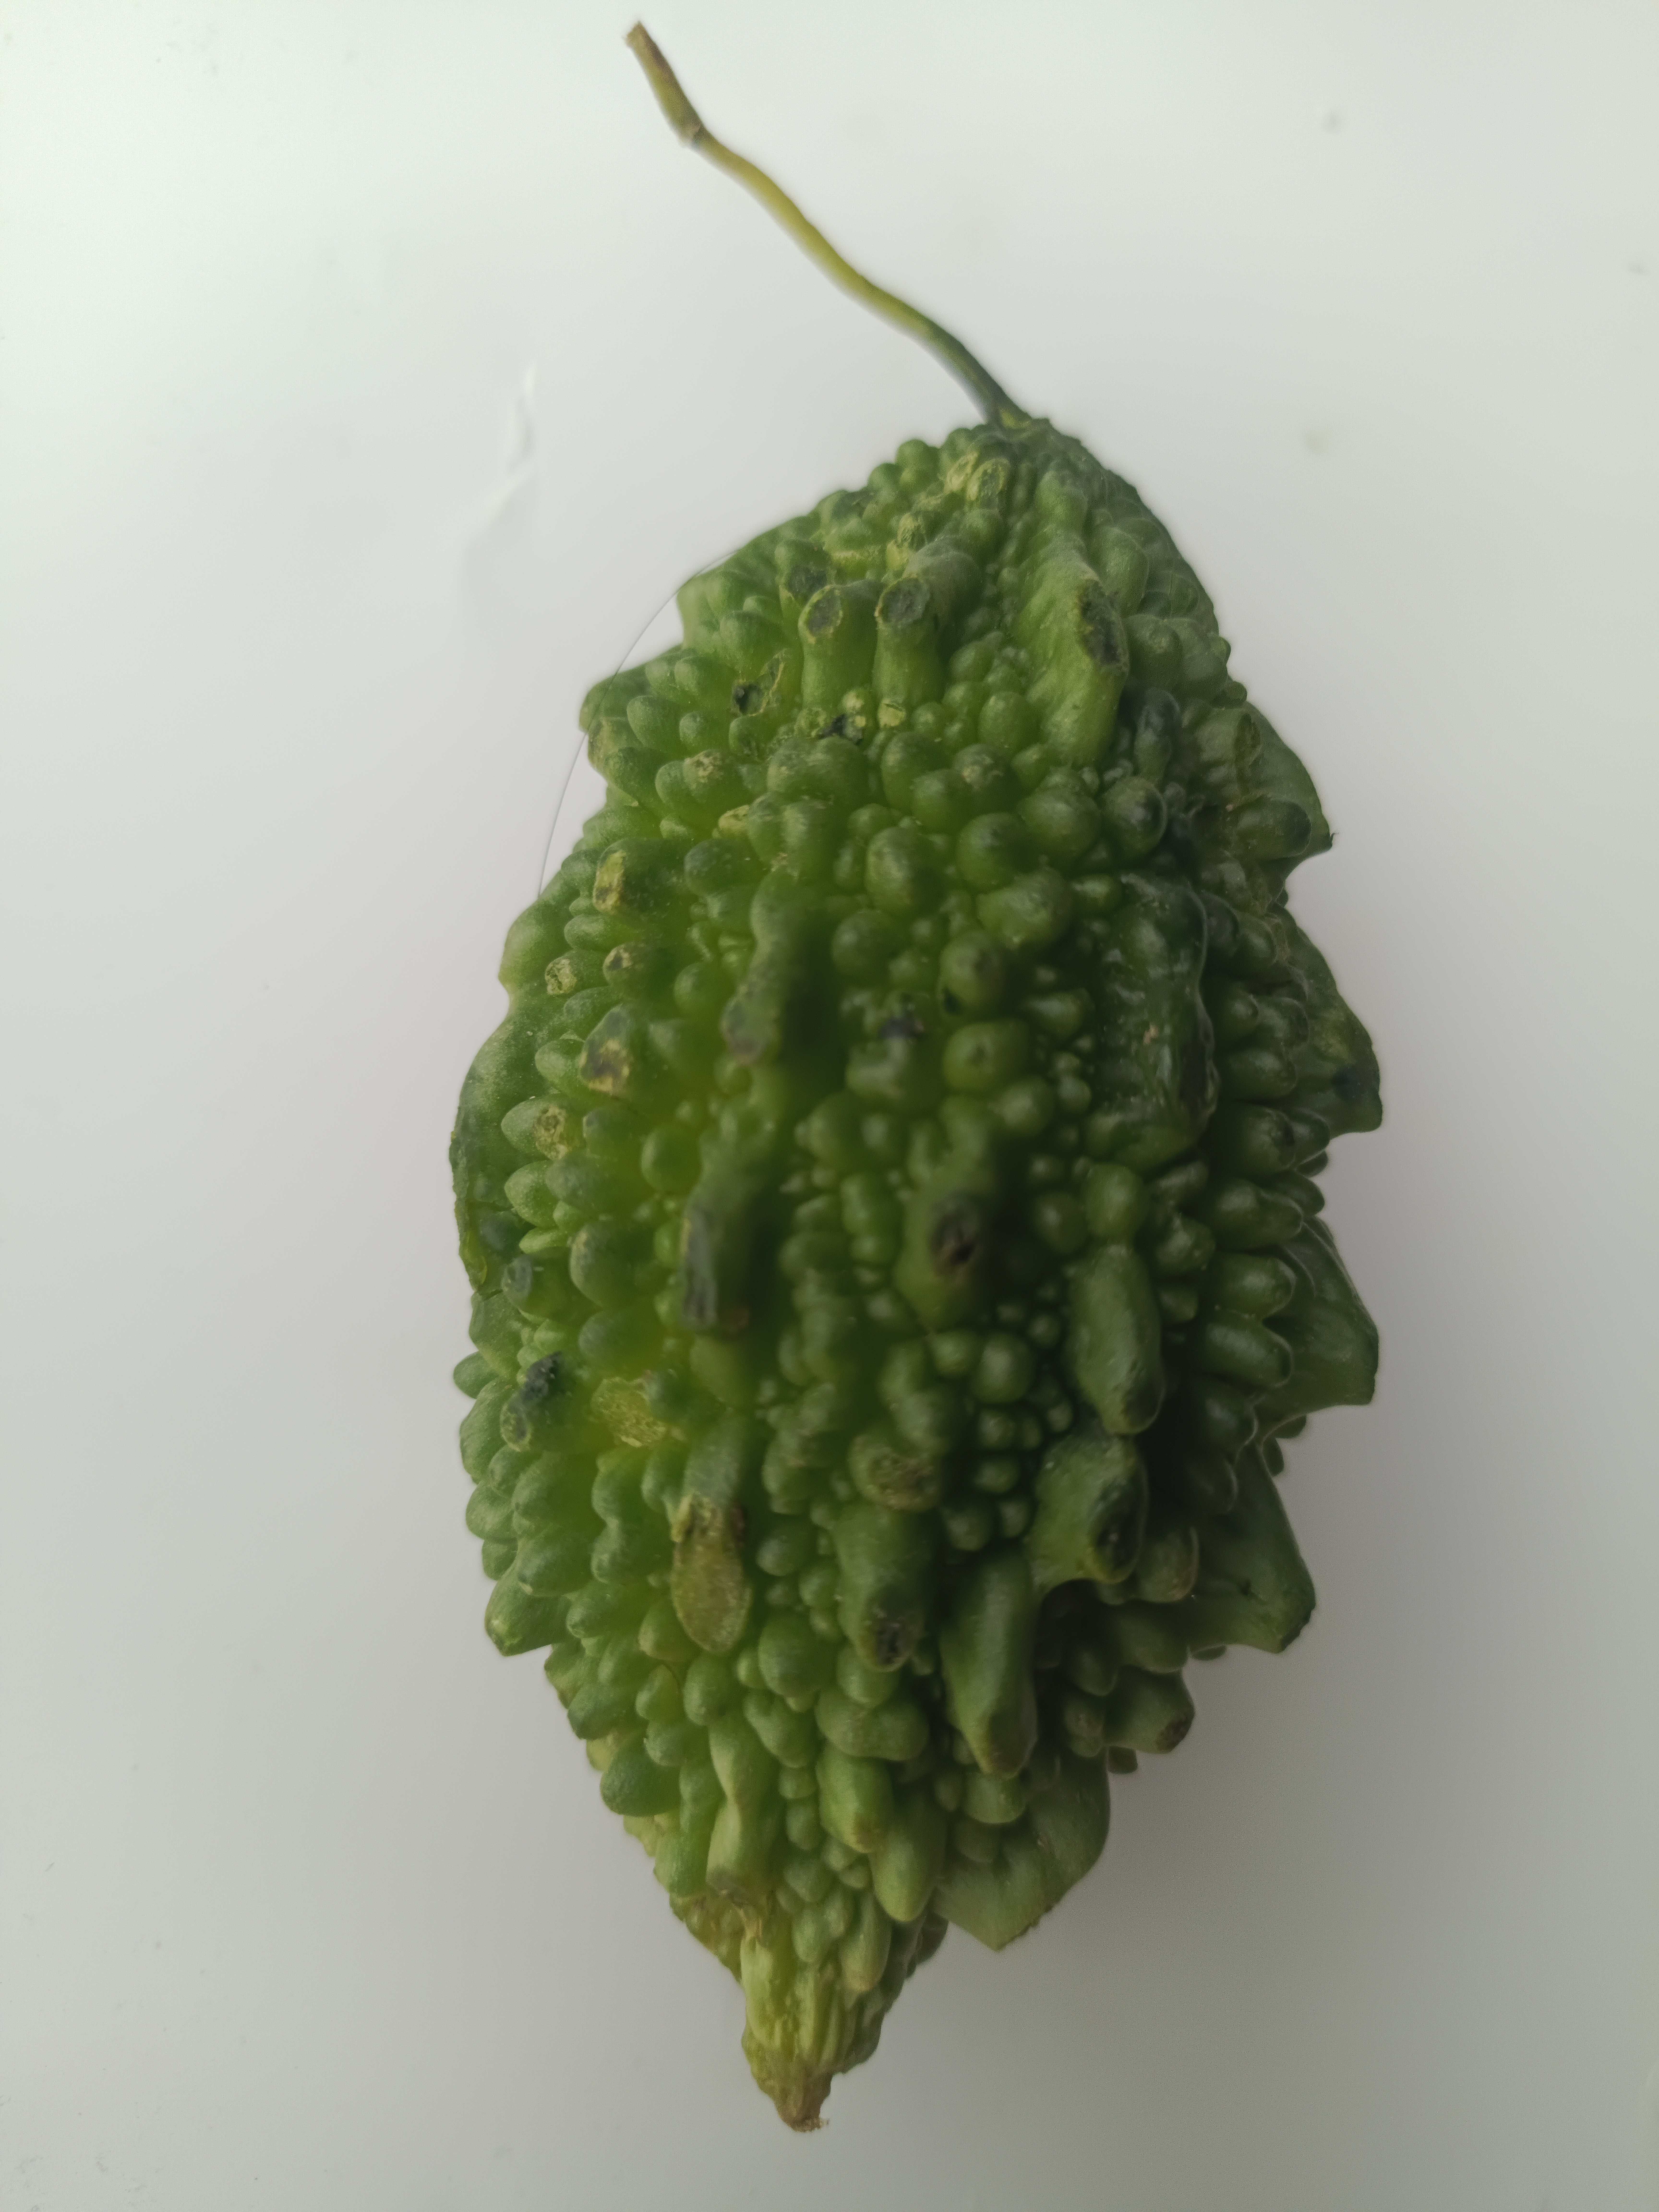
Label: Momordica charantia